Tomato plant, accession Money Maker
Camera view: bottom (45 deg); turntable rotation: 0 degrees
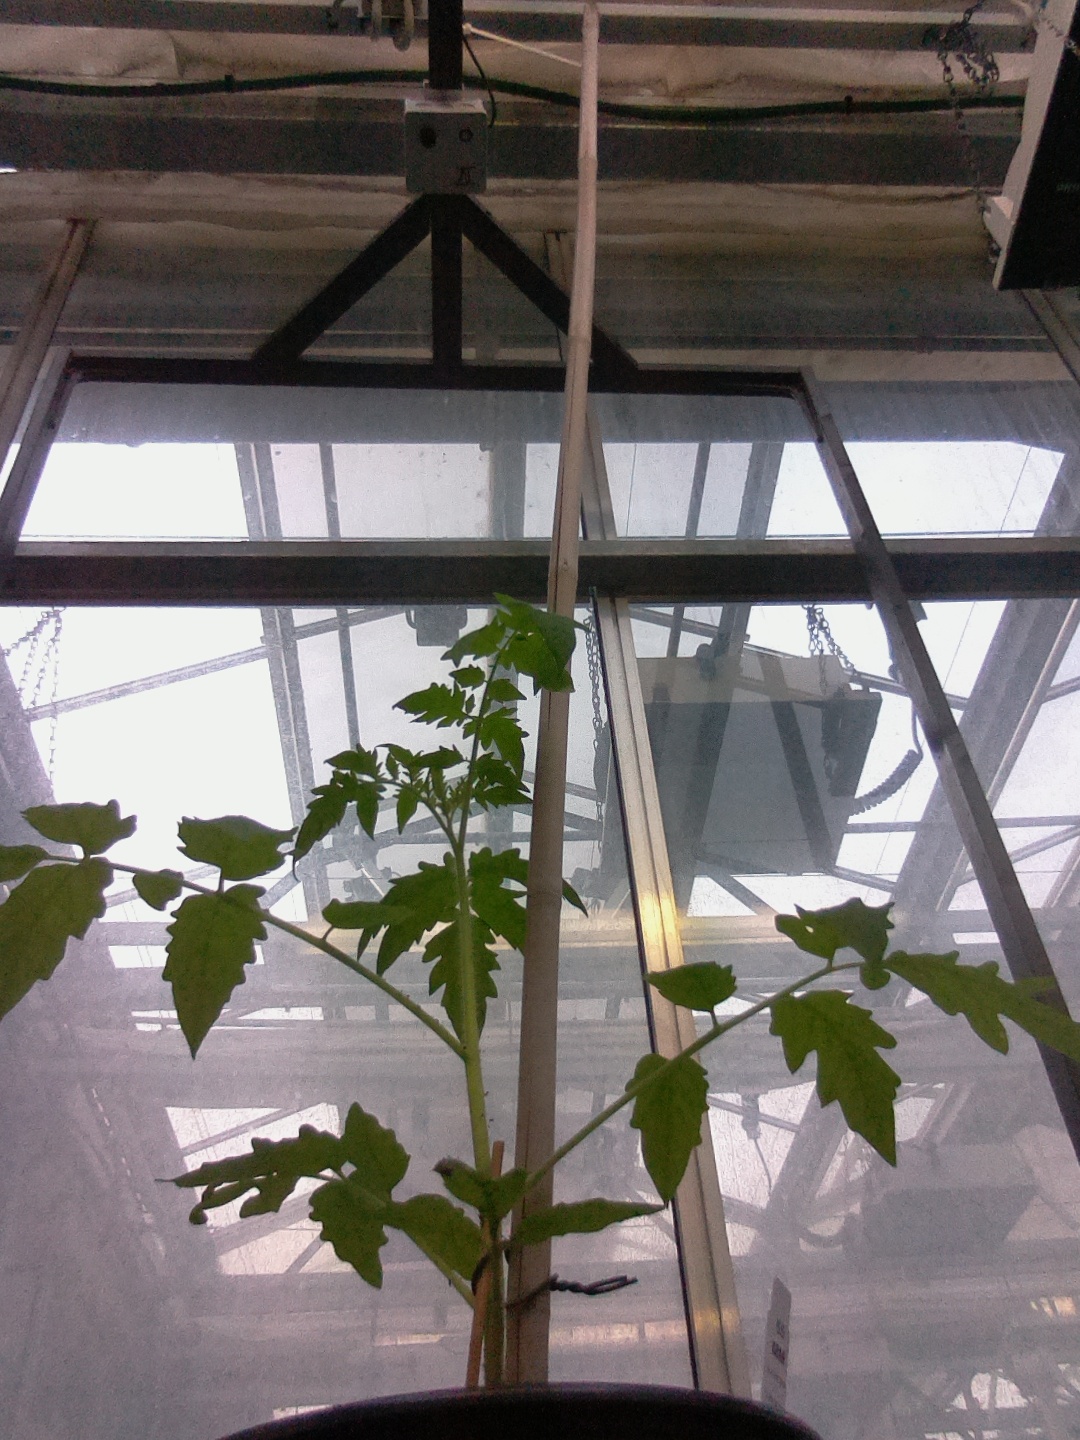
BBCH growth stage 13: 6 of true leaves visible